Joe Lando

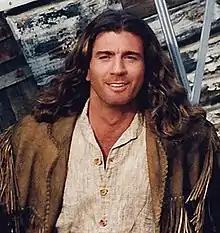
Lando as Sully on the set of "Dr. Quinn, Medicine Woman" in 1998

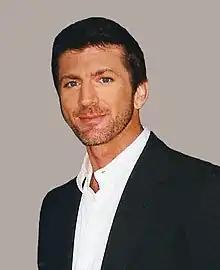
Lando at a meeting with fans in 2000

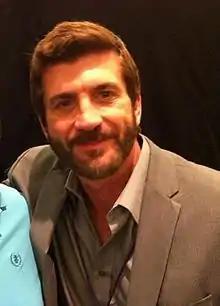
Lando in April 2012

Lando attended Stevenson High School in Lincolnshire, Illinois.